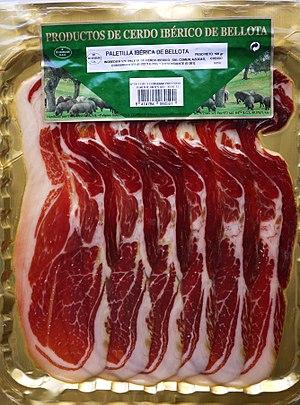
Un sachet de 7 tranches de paletilla de porc ibérique nourri avec des glands (en espagnol ""paletilla de cerdo ibérico de bellota""). Cette charcuterie est obtenue avec les pattes antérieures du porc ibérique de bellota (le porc de race ibérique nourri avec des glands). La ""paletilla"" n' est pas du jambon. Le jambon est obtenu avec les pattes postérieures du porc. Bellota: gland."
Paleta peut se référer à :